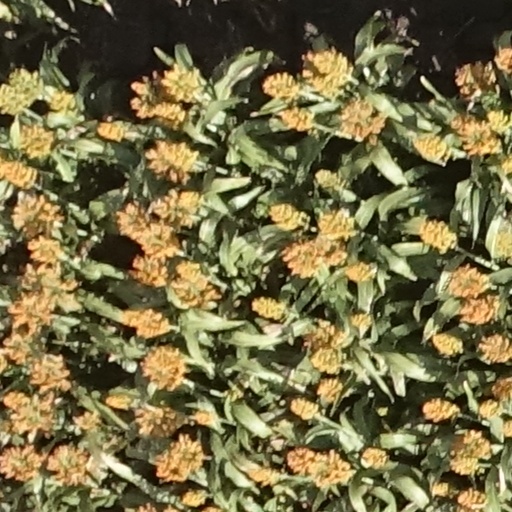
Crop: sorghum